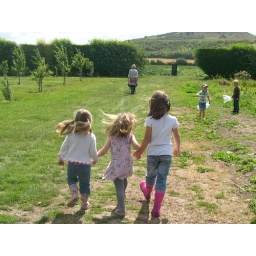
we went fruit and veg picking last week in between rain showers, the girls and their friends loved it....